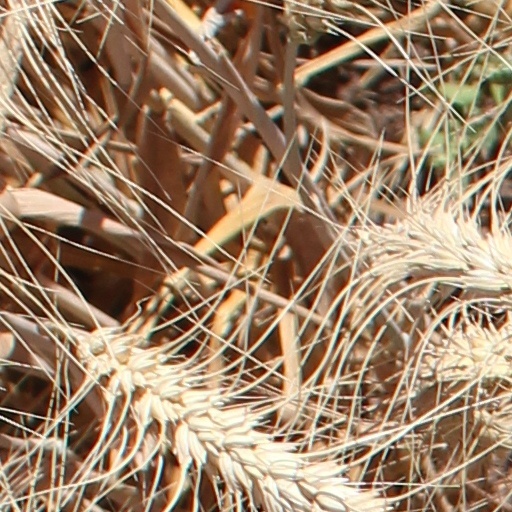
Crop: wheat